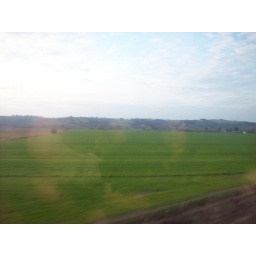
in the train on the way...look how green